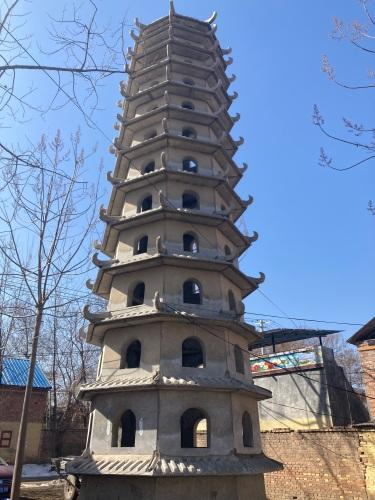
地标名称：十三玲珑塔
所在城市：菏泽市·曹县